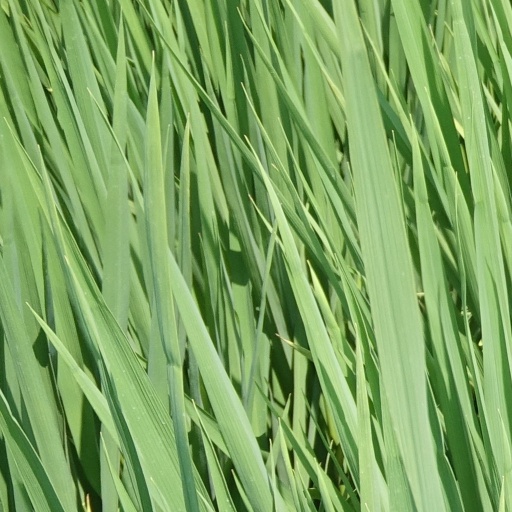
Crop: rice